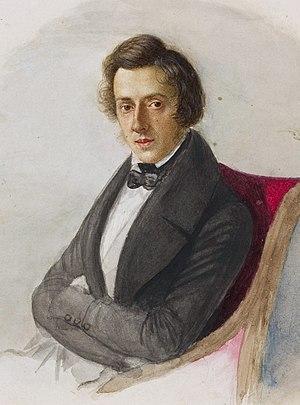
Les quatre ballades pour piano de Frédéric Chopin ont été composées entre 1831 et 1842.
Rosemary Isabel Brown, née Rosemary Dickeson le 27 juillet 1916 à Stockwell dans la banlieue sud-ouest de Londres et morte le 16 novembre 2001 dans cette même ville, est une compositrice, pianiste et médium spiritualiste britannique qui, de son vivant, prétendait entrer en communication post mortem avec nombre de compositeurs décédés qui l’auraient expressément sollicitée depuis l’au-delà à dessein présomptif de prouver l’existence d’une vie après la mort. À cet effet, ils lui auraient demandé de retranscrire toute une série de nouvelles œuvres musicales de leur cru, à caractère inédit. Elle fait l’objet d’un certain buzz médiatique au cours des années 1970 en présentant publiquement des compositions qui, selon elle, lui auraient été dictées par Claude Debussy, Edvard Grieg, Franz Liszt, Franz Schubert, Frédéric Chopin, Igor Stravinsky, Johann Sebastian Bach, Johannes Brahms, Ludwig van Beethoven, Robert Schumann et Sergei Rachmaninoff.
juin : Egmont, musique de scène composée par Ludwig van Beethoven.
Claude Montal, né à Lapalisse le 28 juillet 1800, mort à Paris le 7 mars 1865, était un accordeur et facteur de pianos, aveugle.